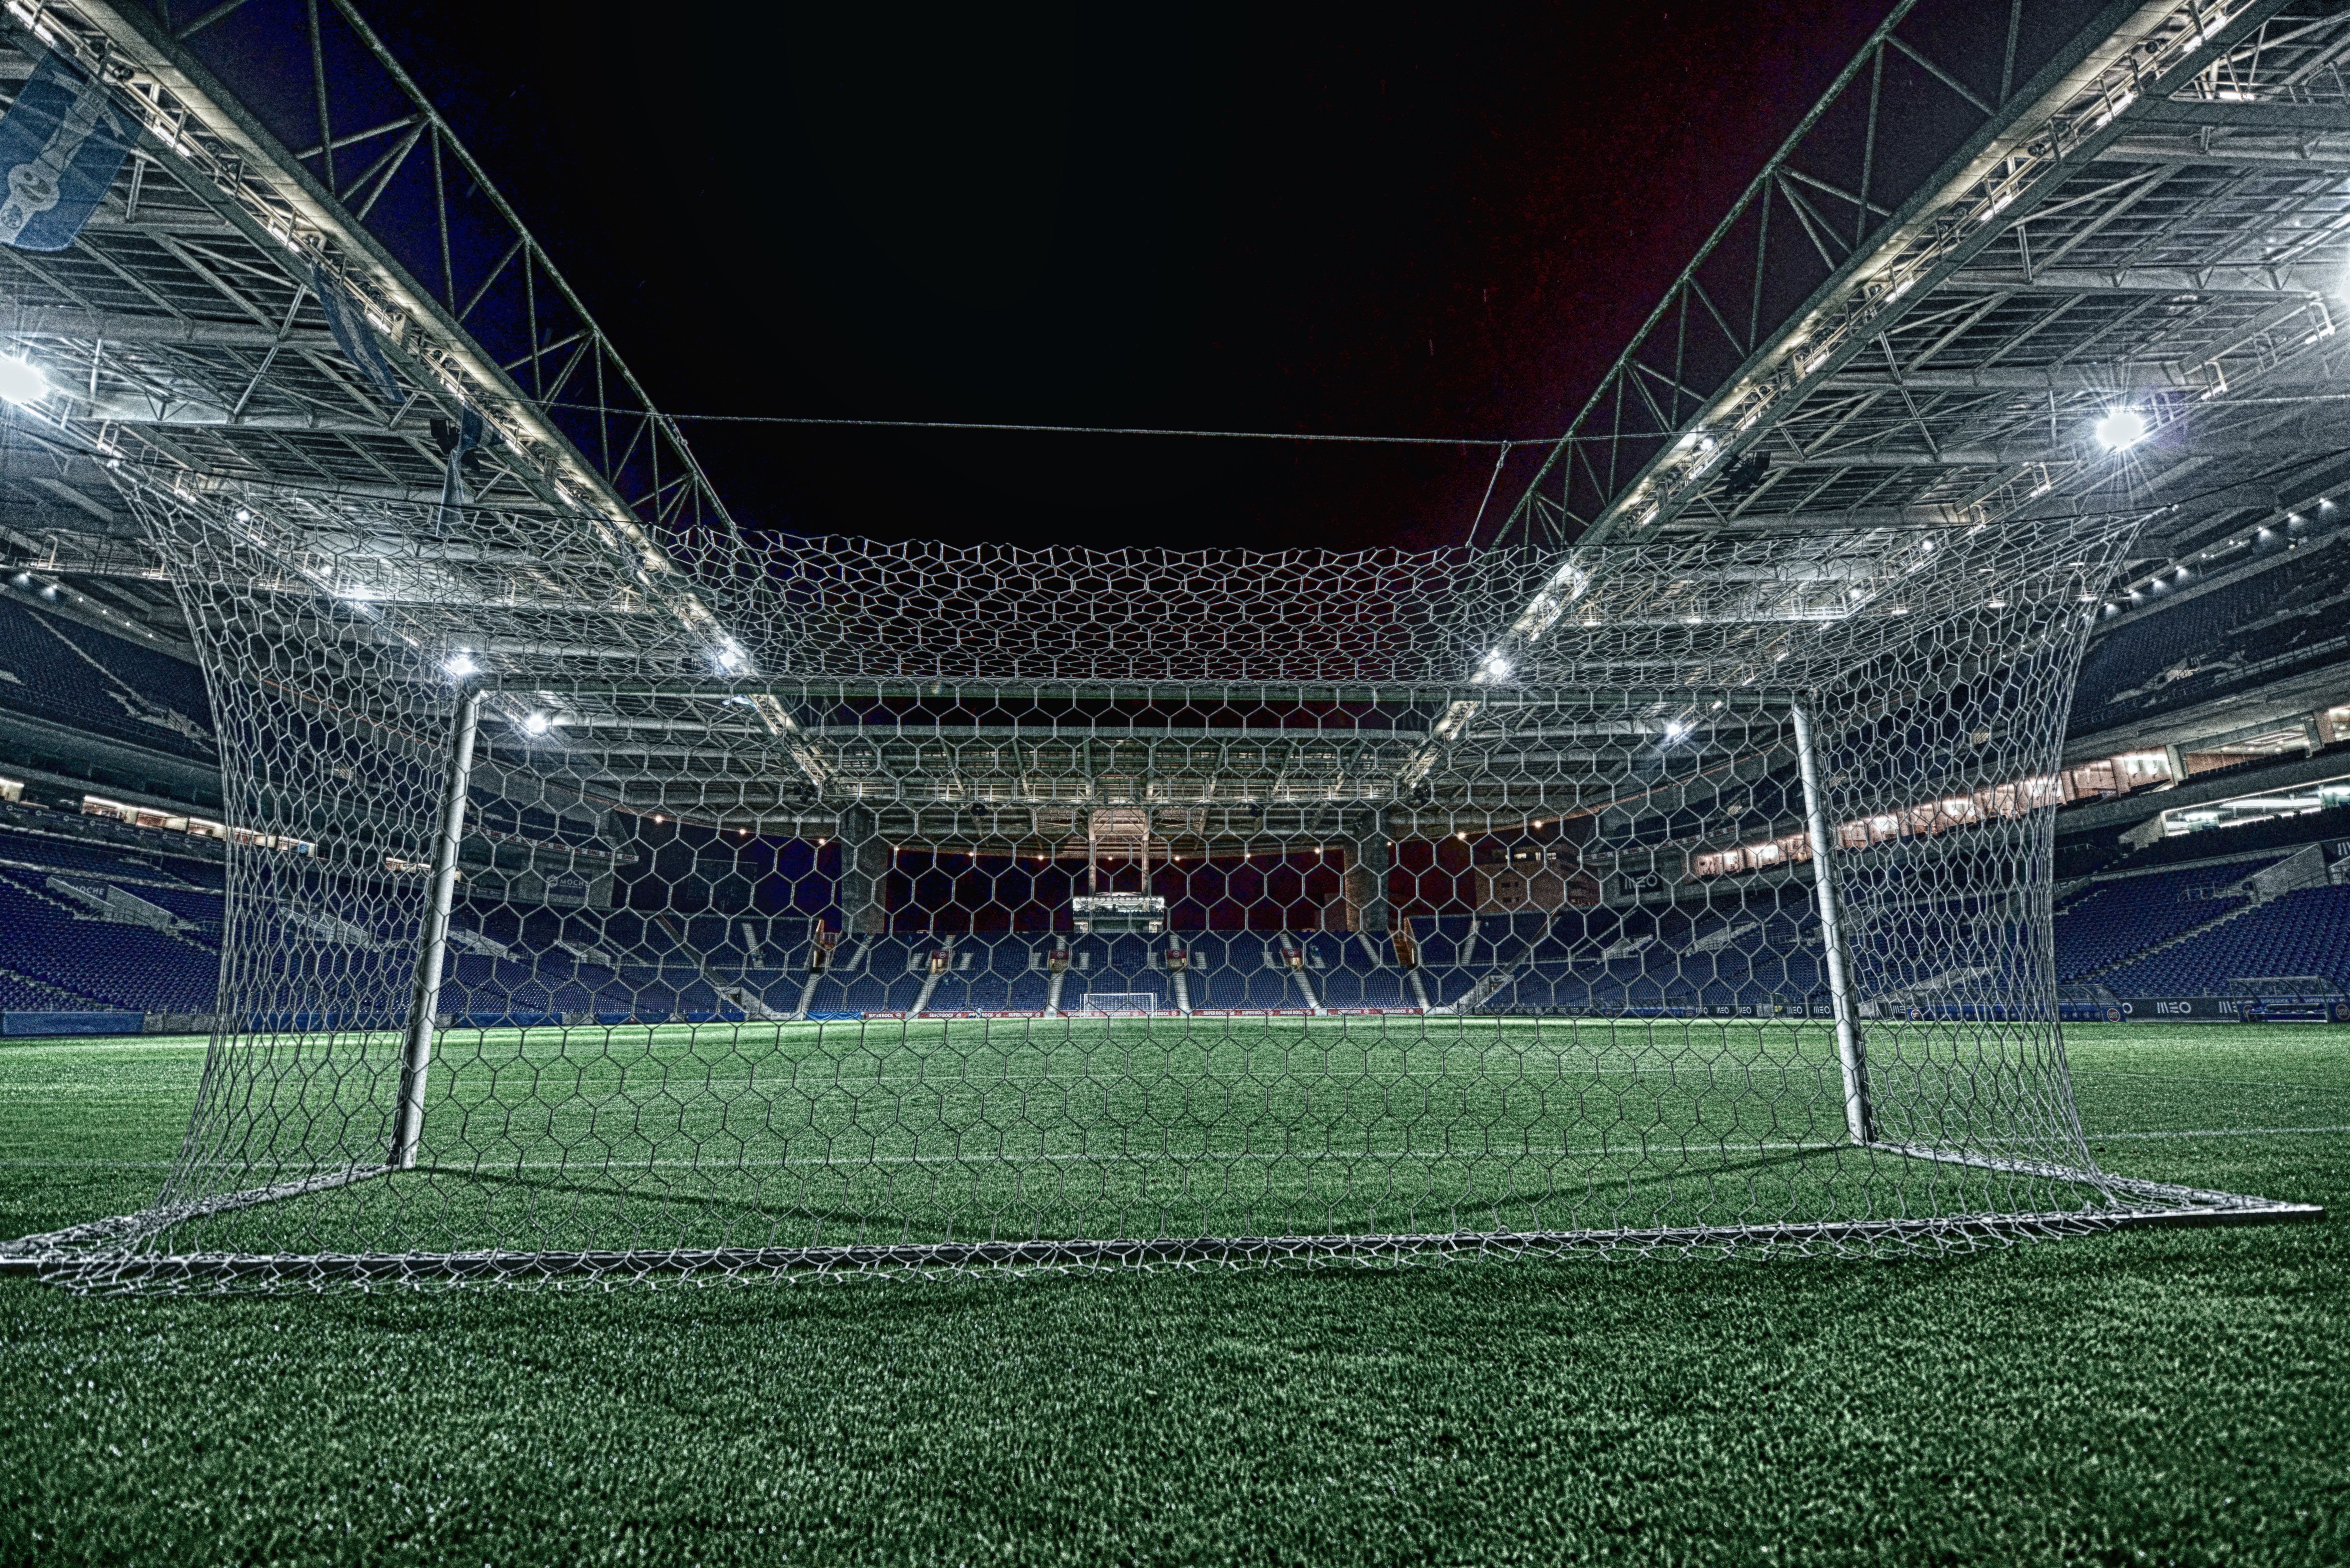
grass, structure, night, football, stadium, player, baseball field, arena, net, ball, baseball park, geographical feature, sport venue, soccer specific stadium, music venue, dragon's stadium